List of Harry Potter translations

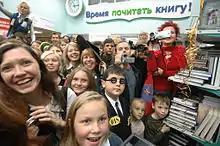
The Russian translation of "The Deathly Hallows" goes on sale in Moscow, 2007

The "Harry Potter" series of fantasy novels by J. K. Rowling is one of the most translated series of all time, being available in 85 languages. This includes languages with fewer than a million speakers such as Basque, Greenlandic, and Welsh, as well as the Classical languages Latin and Ancient Greek. Additionally, regional adaptations of the books have been made to accommodate regional dialects such as the American English edition and the Valencian adaptation of Catalan.